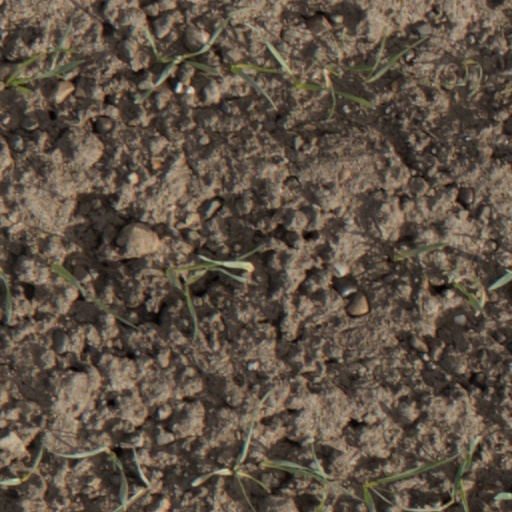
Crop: wheat